Socialist Republic of Romania

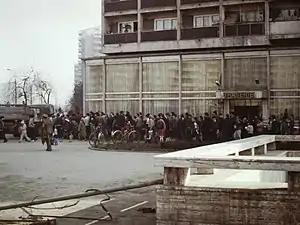
A queue for cooking oil in Bucharest, 1986

The earthquake of 1977 shocked Bucharest; many buildings collapsed, and many others were weakened. This was the backdrop that led to a policy of large-scale demolition which affected monuments of historical significance or architectural masterpieces such as the monumental Văcărești Monastery (1722), the "Sfânta Vineri" (1645) and "Enei" (1611) Churches, the Cotroceni (1679) and Pantelimon (1750) Monasteries, and the art deco "Republic's Stadium" (ANEF Stadium, 1926). Even the Palace of Justice – built by Romania's foremost architect, Ion Mincu – was scheduled for demolition in early 1990, according to the systematisation papers. Yet another tactic was abandoning and neglecting buildings and bringing them into such a state that they would require being torn down.